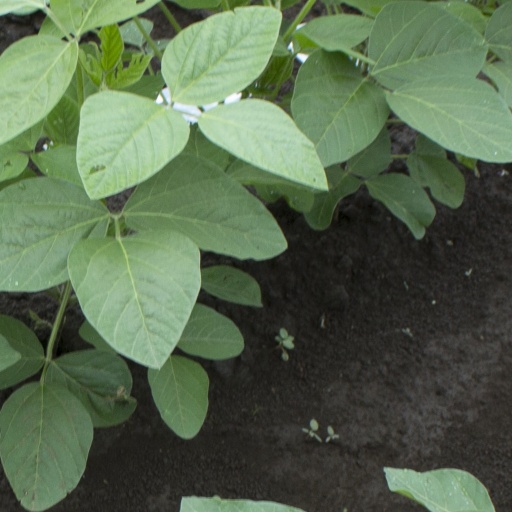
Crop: soybean